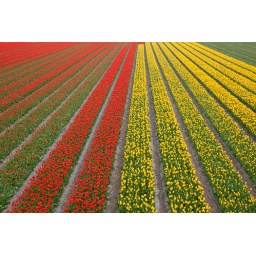
Large field of flowering bright red and yellow tulips in Noordwijkerhout, Netherlands